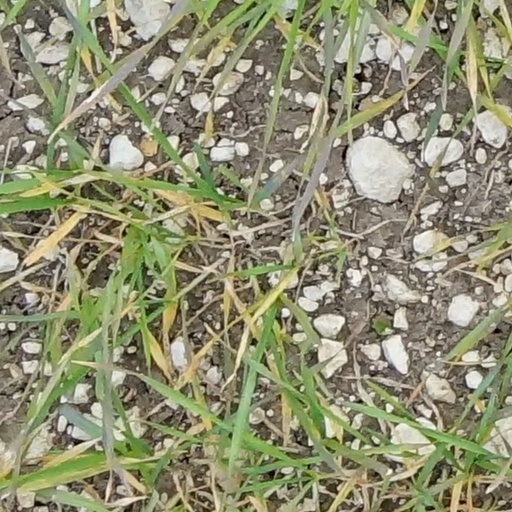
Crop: wheat